Hypermetamorphosis

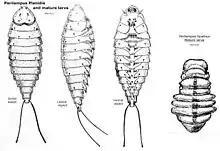
These planidia are fairly typical of certain species of parasitoid wasps, in this case the genus "Perilampus".

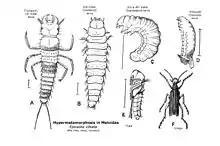
Hypermetamorphosis in Meloidae. This form of planidium is a typical triungulin and feeds in its first instar. In its second instar it turns into a less triungulin-like form, and feeds again. It then turns into the Scarabaeoid form for two or more instars, depending on species. After that it adopts pre-pupal forms, pupates, and finally emerges as an adult beetle.

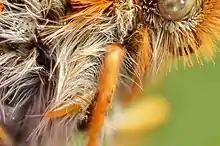
Triungulin on a butterfly. This probably is an example of phoresy rather than parasitism.

Hypermetamorphosis, as the term normally is used in entomology, refers to a class of variants of holometabolism. In hypermetamorphosis some larval instars are functionally and morphologically distinct from each other.